Stilyagi (film)

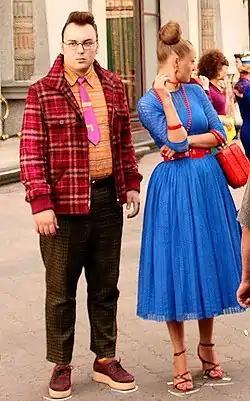
Actors depicting Bob and Betsy stand on their marks during filming of a scene

Several days later Mels meets the clothes dealer again and insists on obtaining a saxophone. The dealer leads him to an upbeat traveling jazzman whose career was broken by the Stalinist regime after he chose the "wrong" instrument. The musician proposes to do a favor of selling Mels his own saxophone, if Mels learns how to play it first. Mels then spends several nights listening to pirate radio from New York City trying to improvise the sound on the saxophone, but ends up faking it multiple times, until he is visited by the spirit of Charlie Parker who seemingly teaches him to play properly. This soon has Mels performing for his friends in a theater, of which he is nervous at first, yet he finally finds the vibe to much applause from the gang. At the end, Polly comes and gives Mels her first sincere kiss.